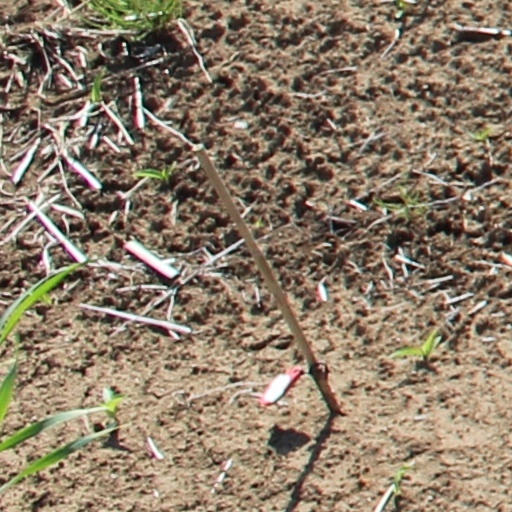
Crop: wheat